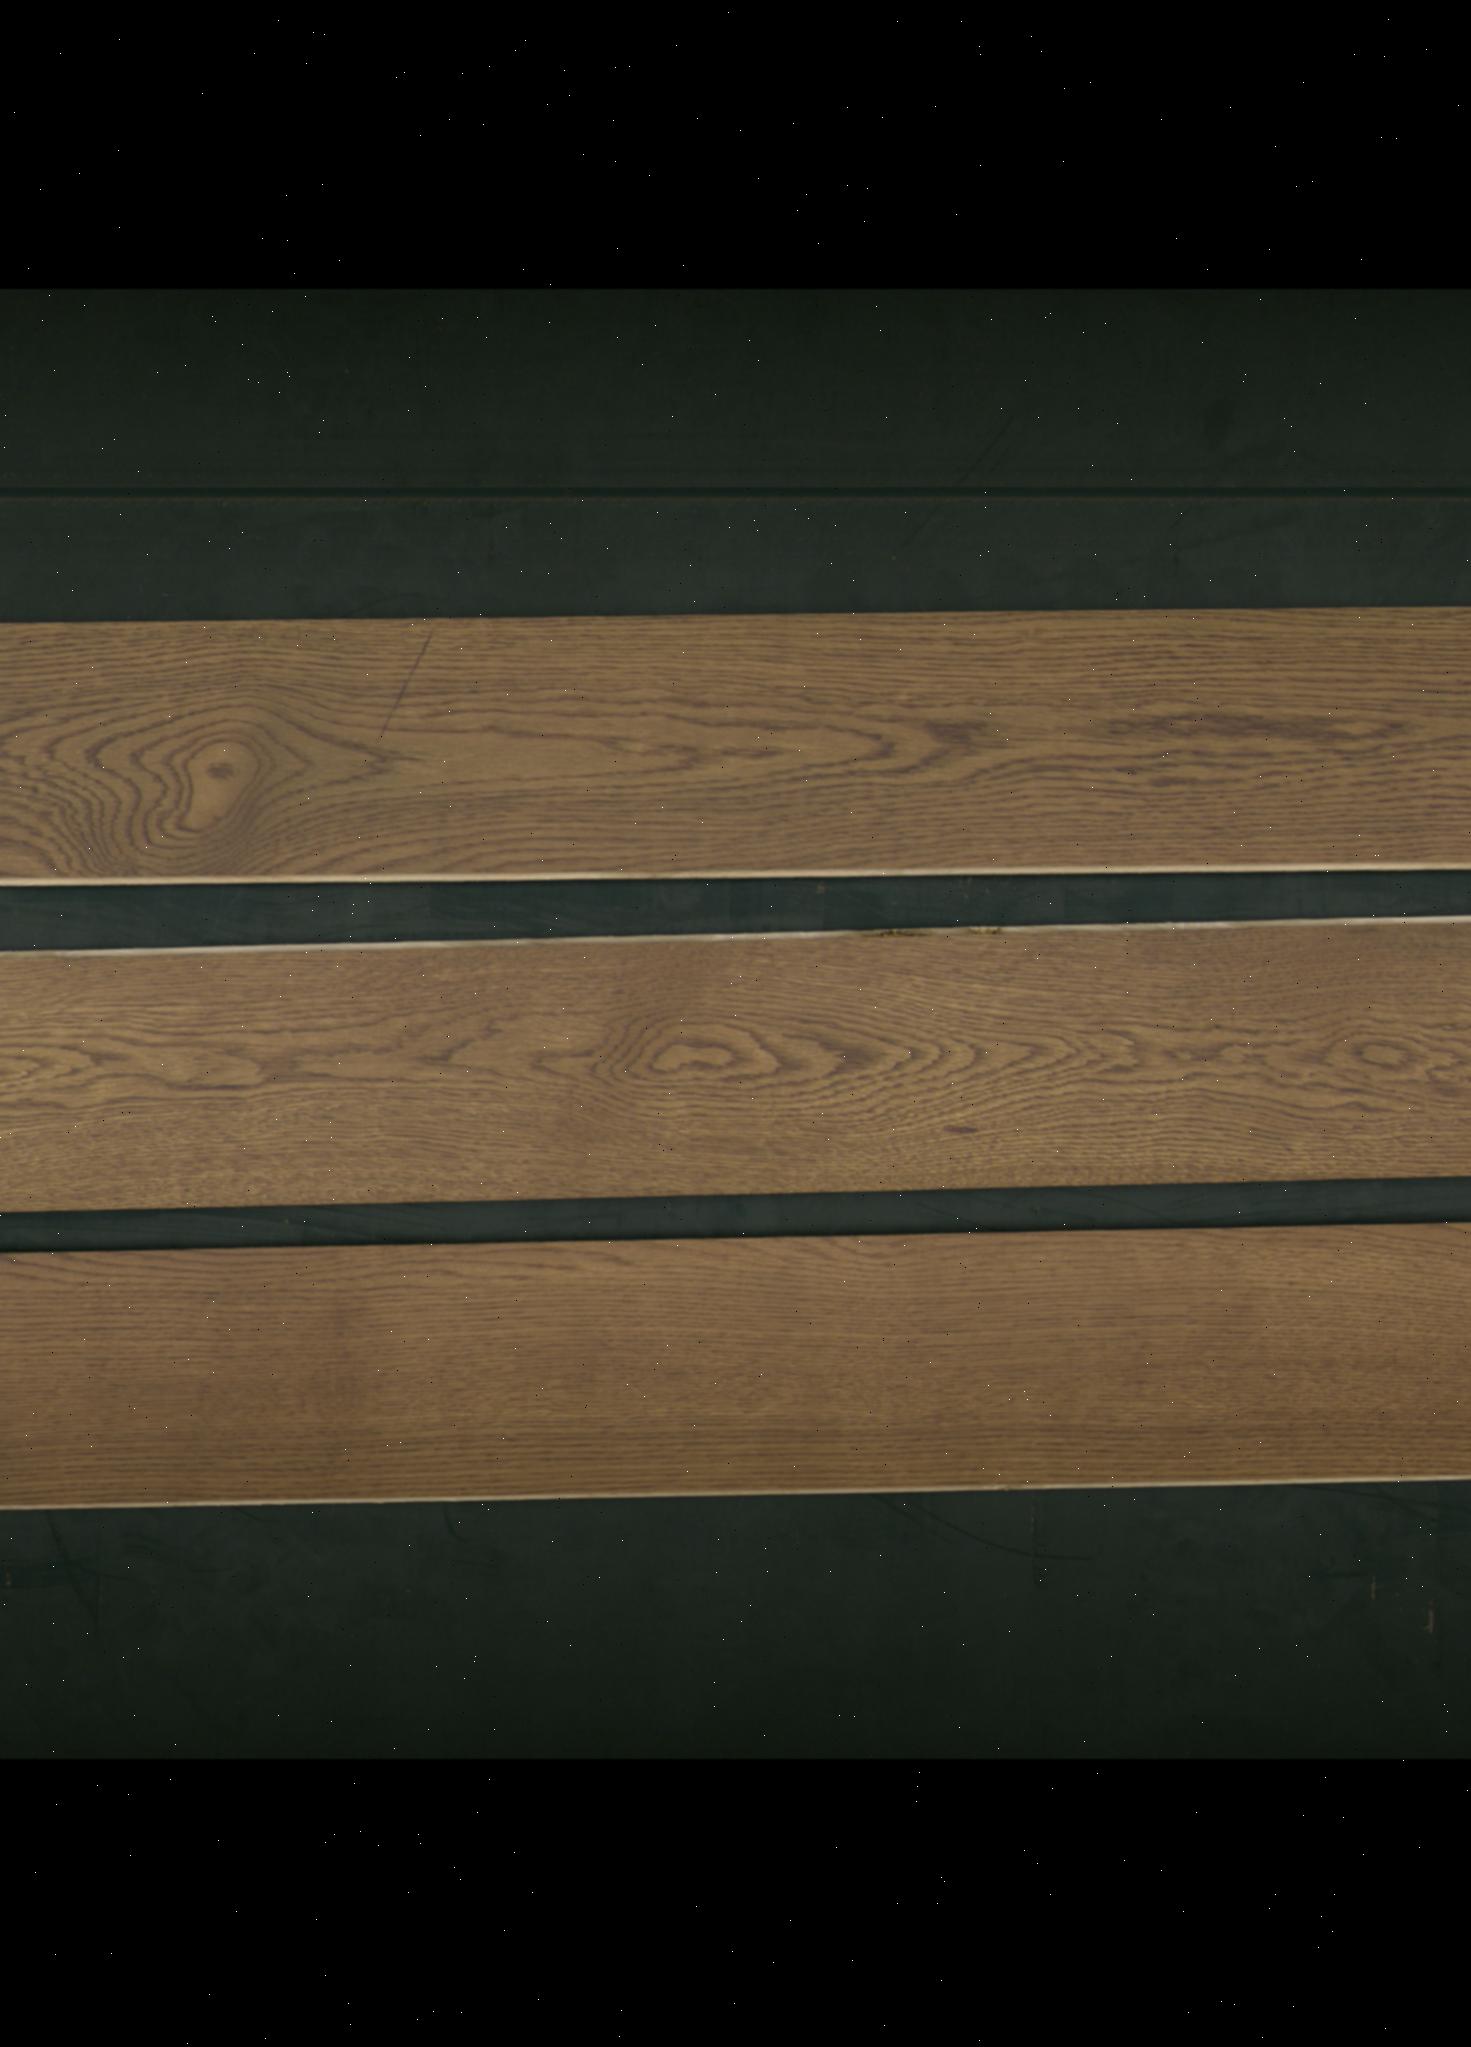
Label: mixers